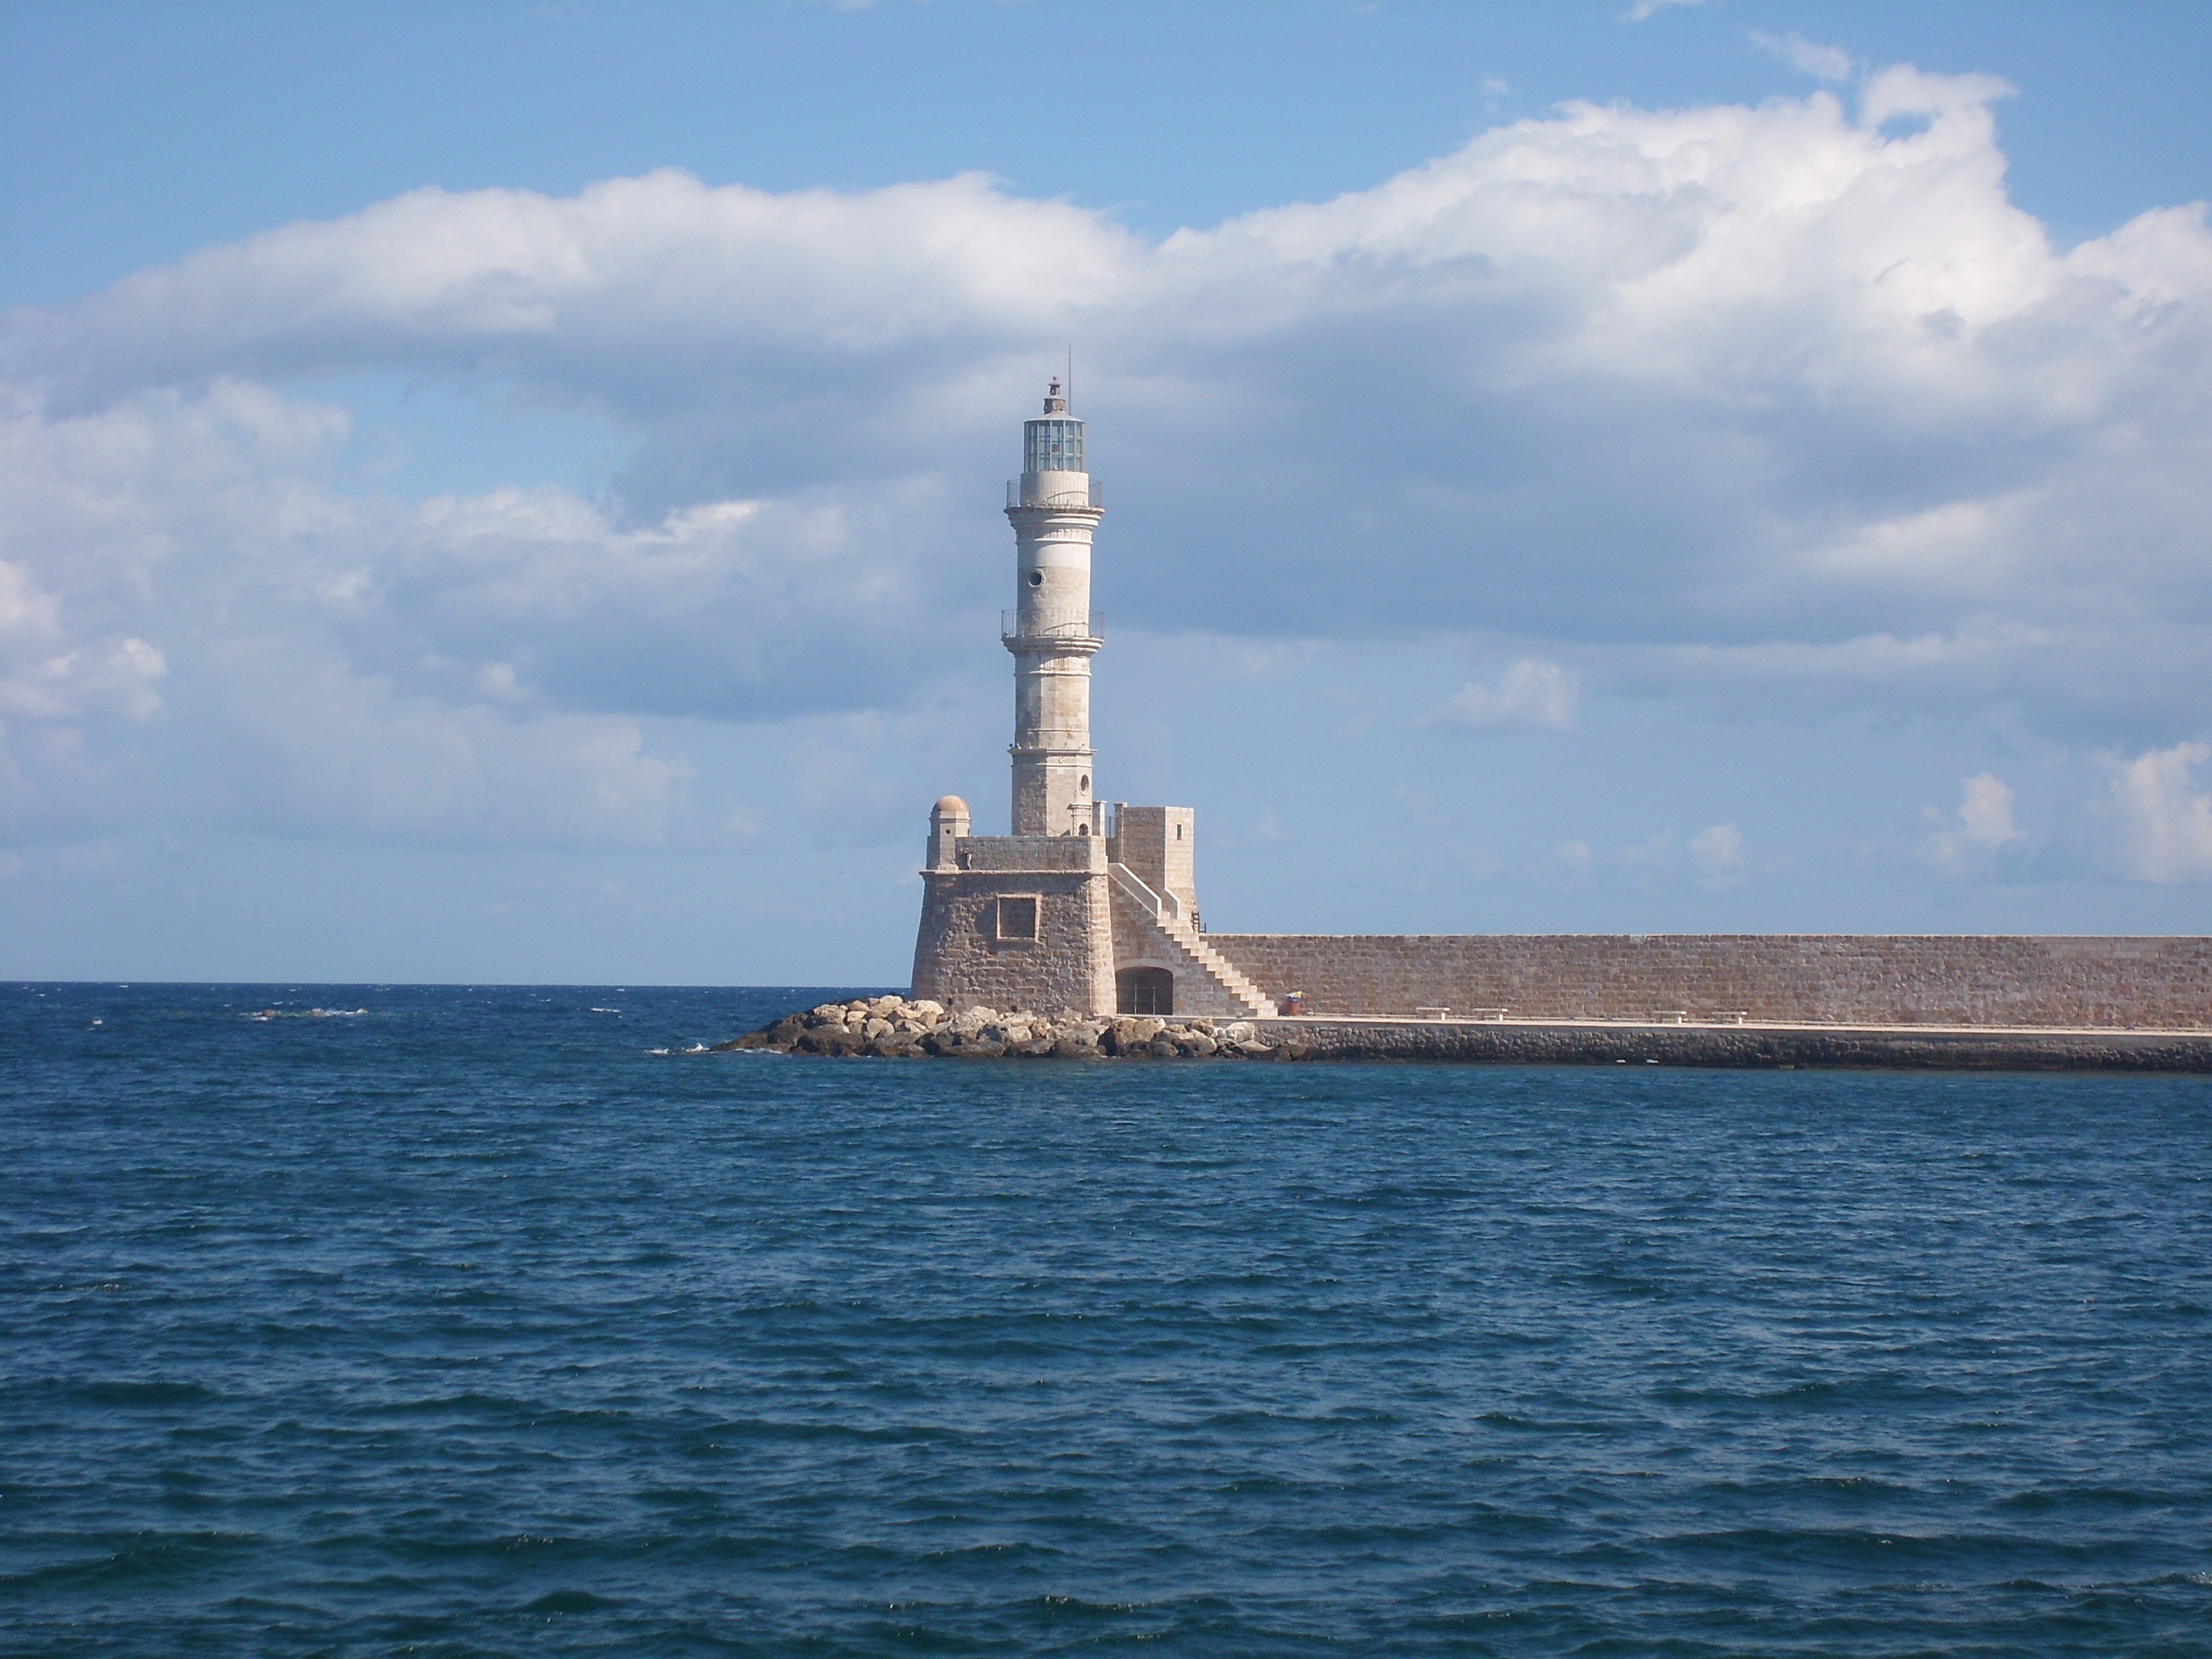
sea, coast, ocean, horizon, lighthouse, boat, vehicle, tower, bay, island, blue, port, greece, maritime, crete, aegean, heraklion